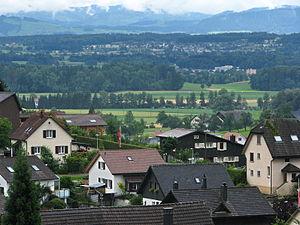
Mönchaltorf est une commune suisse du canton de Zurich, située dans le district d'Uster.